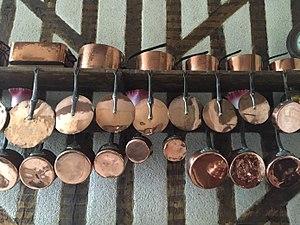
Photographie de la vaisselle en cuivre estampillée Chevilly, se trouvant dans la cuisine du château de Chevilly.
Le château de Chevilly est un château situé à Chevilly dans le département du Loiret en région Centre-Val de Loire.